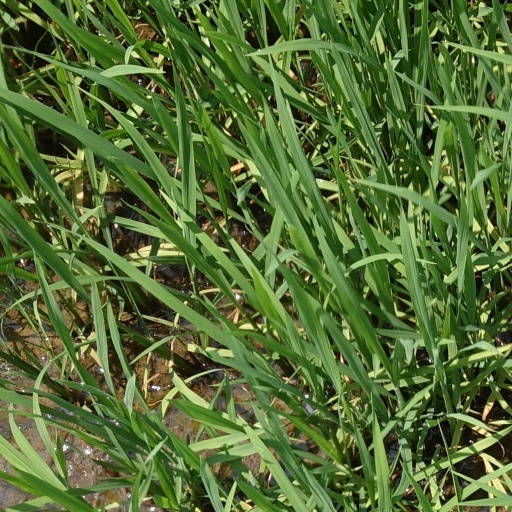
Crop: rice